South Africa Act 1909

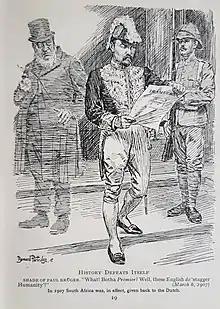
A Punch cartoon expressing surprise at Louis Botha's appointment as the Transvaal Colony Premier. The cartoon states: ""SHADE OF PAUL KRUGER. "What! Botha Premier? Well, these English do 'stagger Humanity'!" In 1907 South Africa was, in effect, given back to the Dutch.""

In the aftermath of the Anglo-Boer War (1899–1902), Britain re-annexed the South African Republic and the Orange Free State, two hitherto independent Boer republics. These new territories, renamed the Transvaal Colony and the Orange River Colony respectively, were added to Britain's existing South African territories, the Cape Colony and Colony of Natal. It was British government policy to encourage these four colonies to come together in closer union; after the grant of responsible government to the Transvaal Colony and Orange River Colony in 1907, this aspiration was one that was also increasingly held by the Afrikaner population.